High-speed rail in China

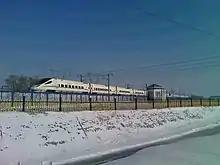
The CRH5 intercity train on the Changchun–Jilin Intercity railway.

The government identifies policy objectives including providing fast, reliable and comfortable means of transporting large numbers of travelers in a densely populated country over long distances, which: